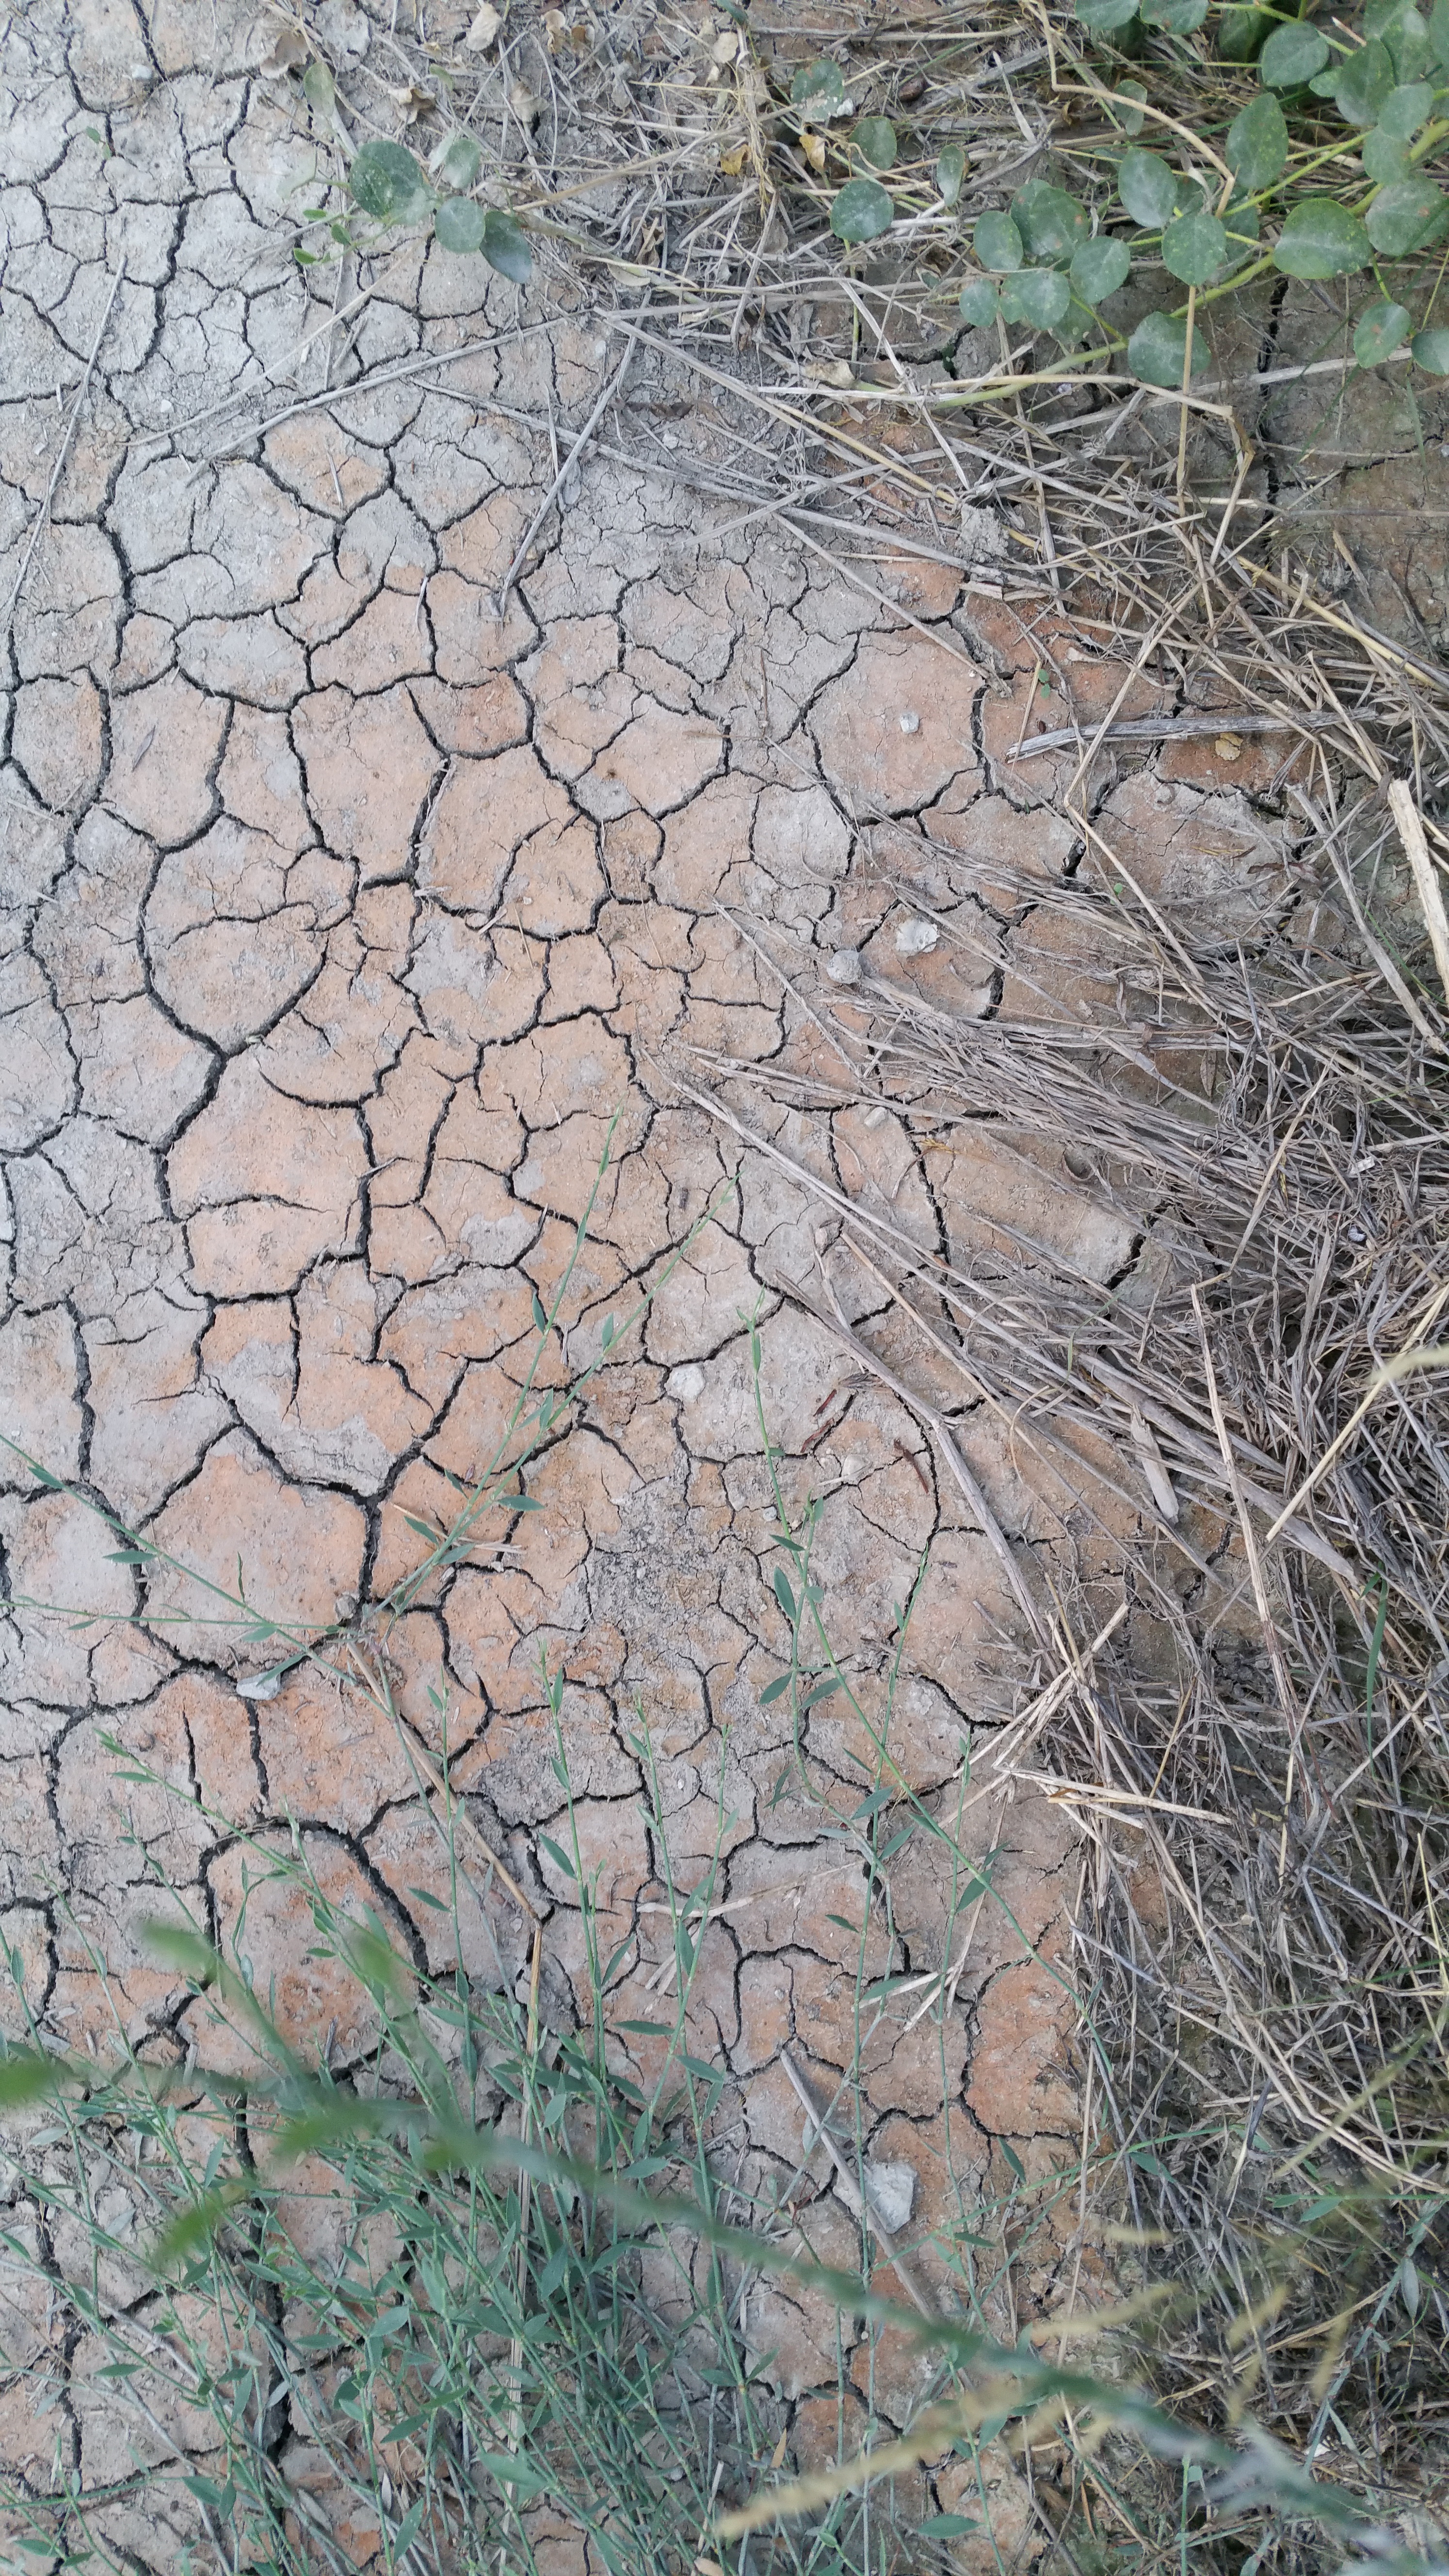
nature, rock, ground, wall, asphalt, soil, stone wall, geology, crete, drought, flooring, climate change, road surface, dryness